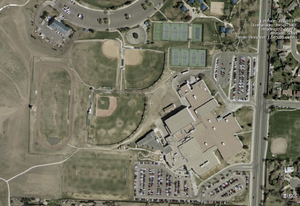
Super Columbine Massacre RPG!, ou SCMRPG, est un jeu vidéo controversé créé par Danny Ledonne et publié en avril 2005. Il s’agit d'un jeu de rôle, basé sur la fusillade du lycée Columbine qui s’est déroulée le 20 avril 1999 près de Littleton dans le Colorado. Le joueur contrôle les deux adolescents Eric Harris et Dylan Klebold lors du massacre. Des flashbacks racontent des bribes de vécus des deux adolescents. L’histoire débute le jour de la fusillade, et se poursuit après le suicide de Harris et Klebold dans des aventures fictives en enfer. Ledonne définit sa création comme un « documentaire électronique interactif ».